2012 Russian presidential election

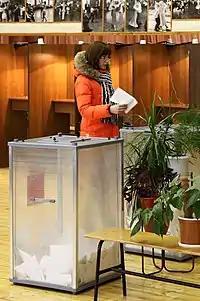
Election of the President of the Russian Federation (2012)

Vladimir Volfovich Zhirinovsky is a veteran of Russian politics who has participated in five presidential elections in Russia (every election since 1996). Zhirinovsky's campaign slogan for 2012 was "Vote Zhirinovsky, or things will get worse". Proshka, a donkey owned by Vladimir Zhirinovsky, became prominent during the presidential campaign, when he was filmed in an election advertisement video.